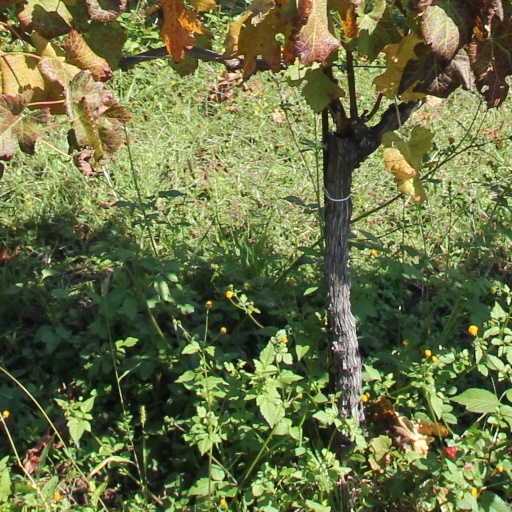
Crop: grape